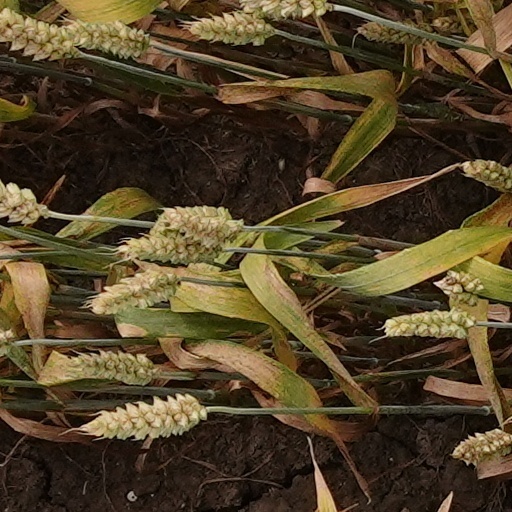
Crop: wheat